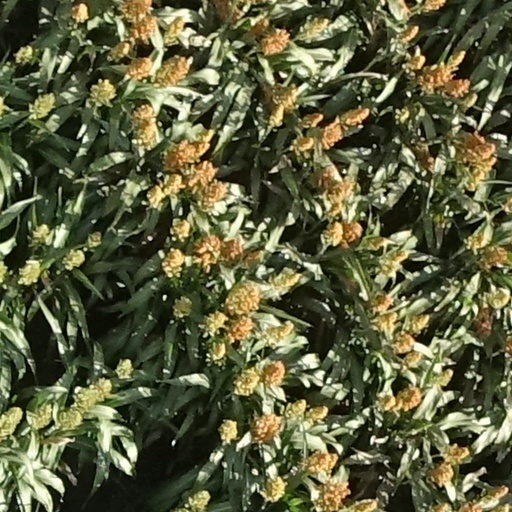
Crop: sorghum